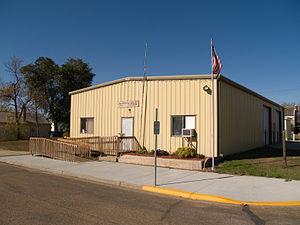
La ville de Dunn Center est située dans le comté de Dunn, dans l’État du Dakota du Nord, aux États-Unis. Sa population, qui s’élevait à 146 habitants lors du recensement de 2010, est estimée à 180 habitants en 2018.